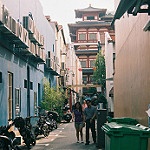
Label: street